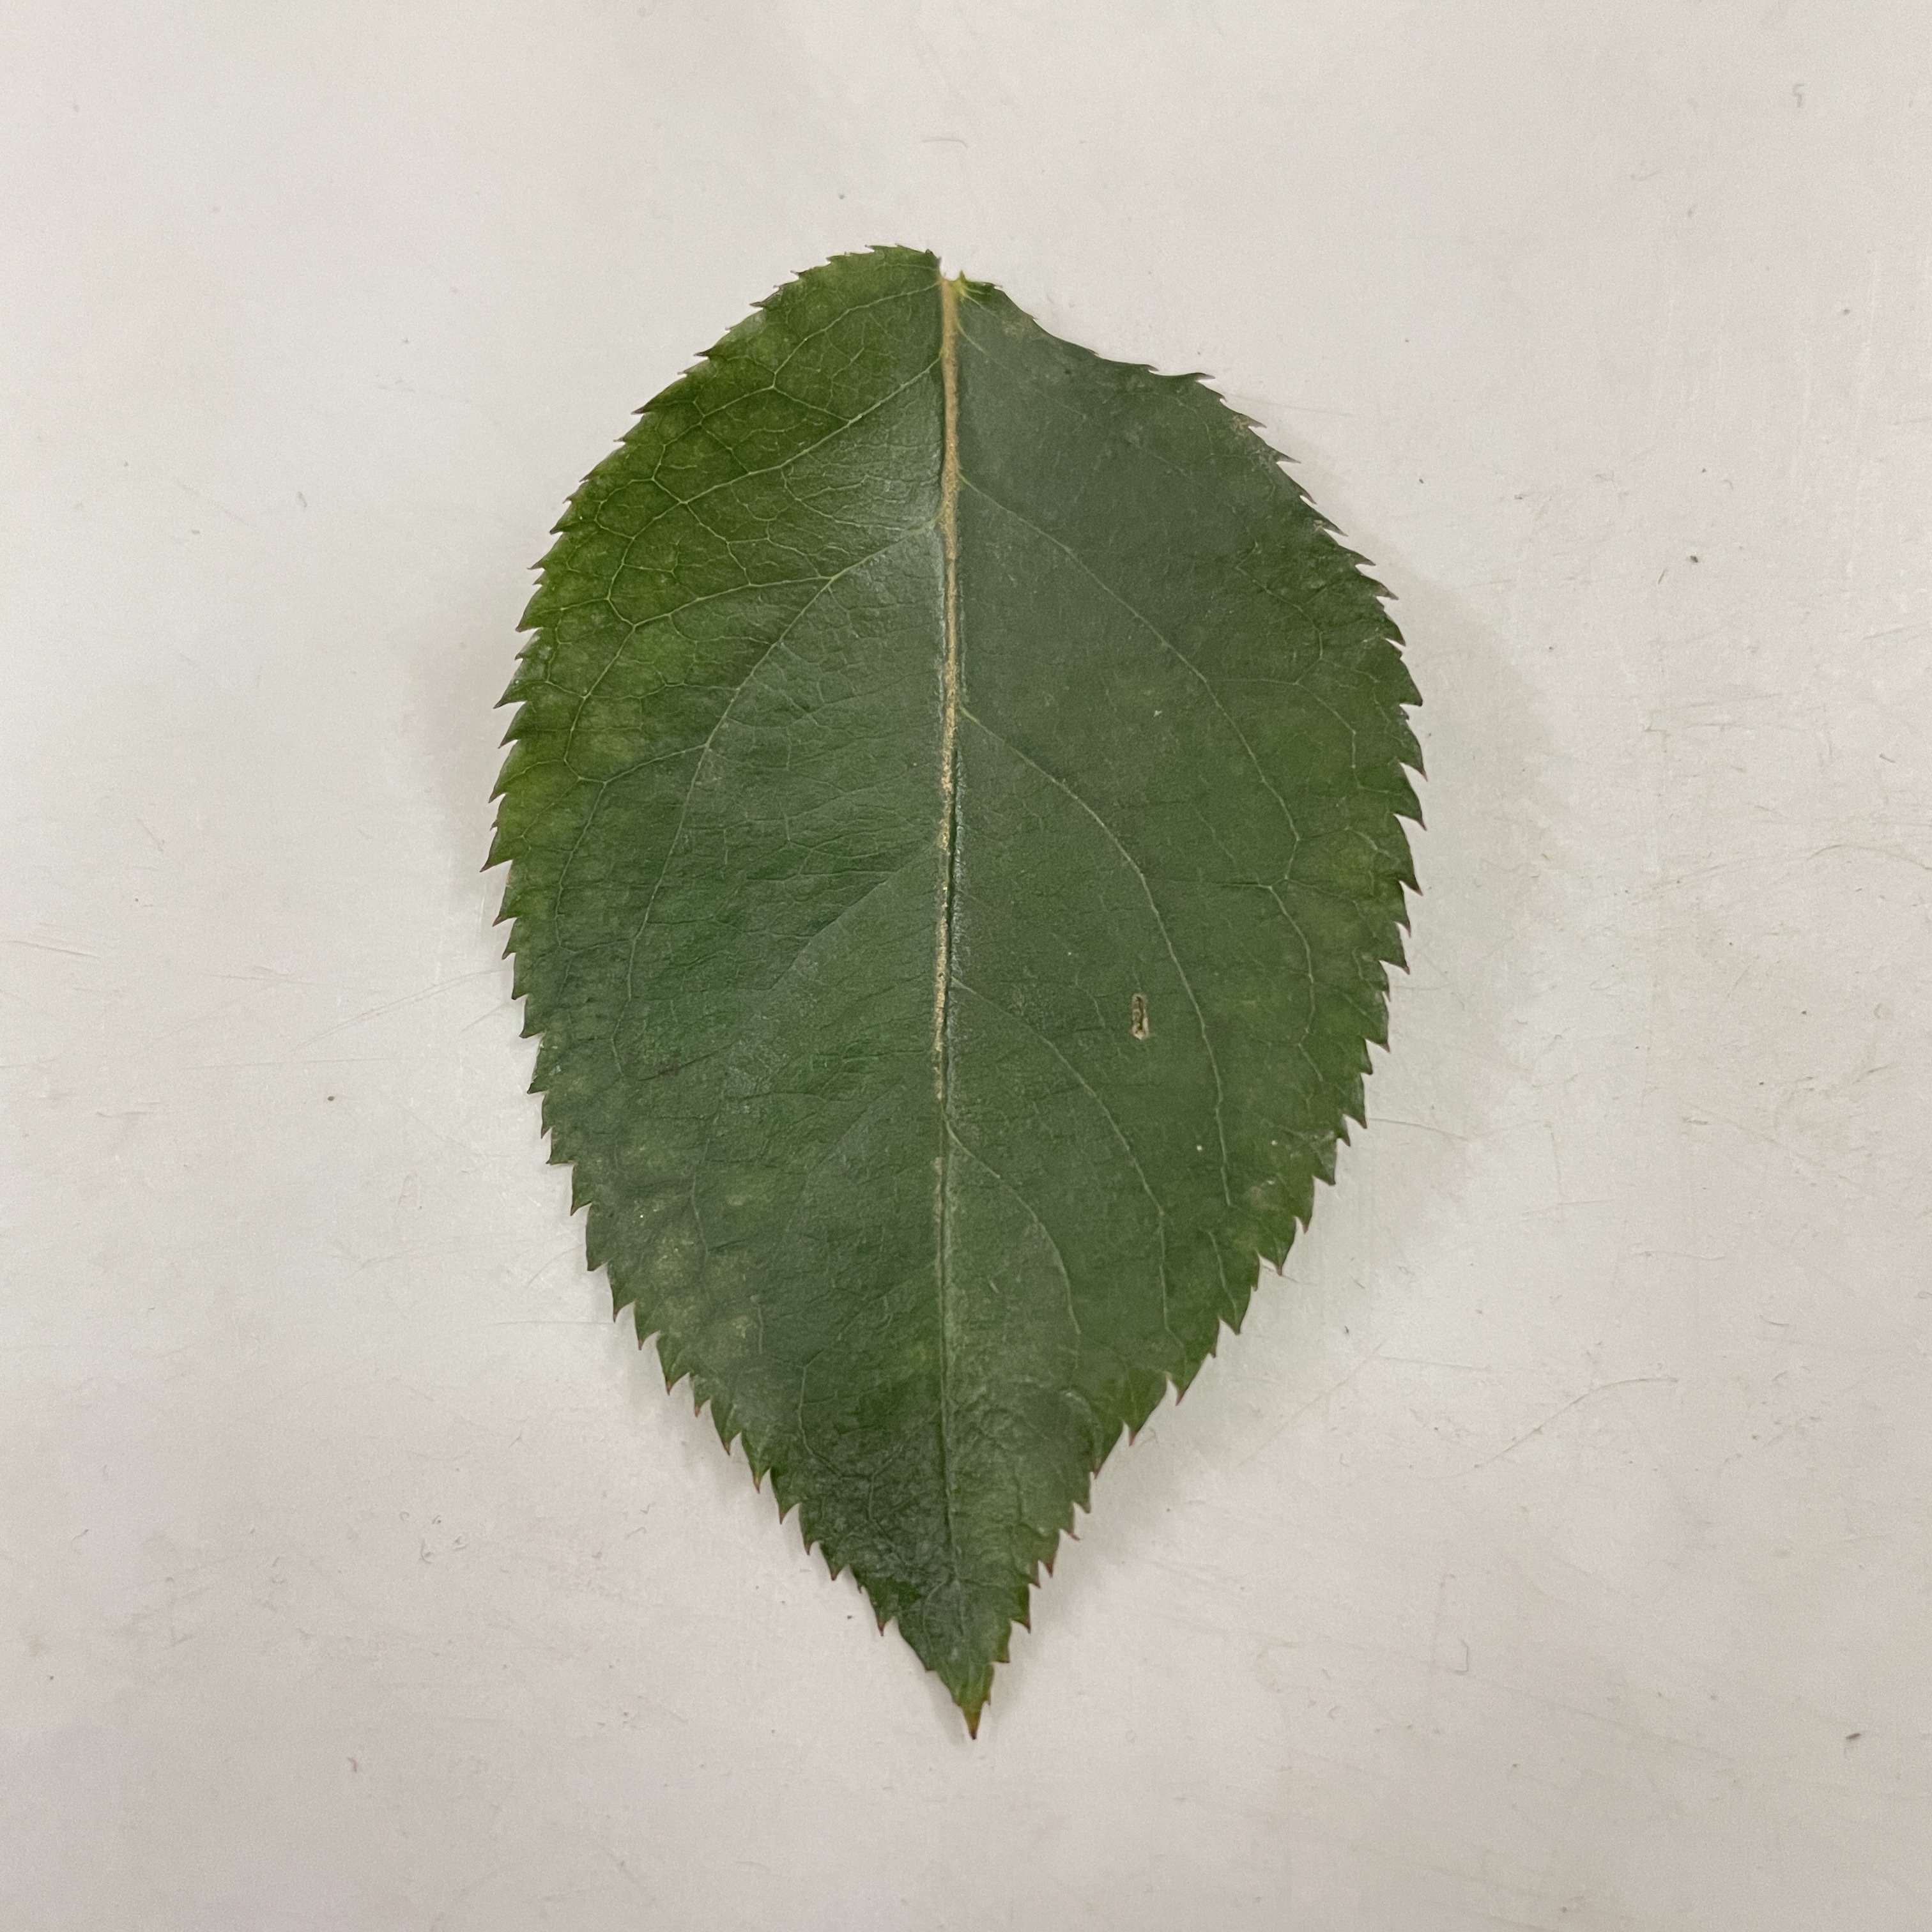
Label: Healthy Leaf